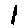
Label: 1